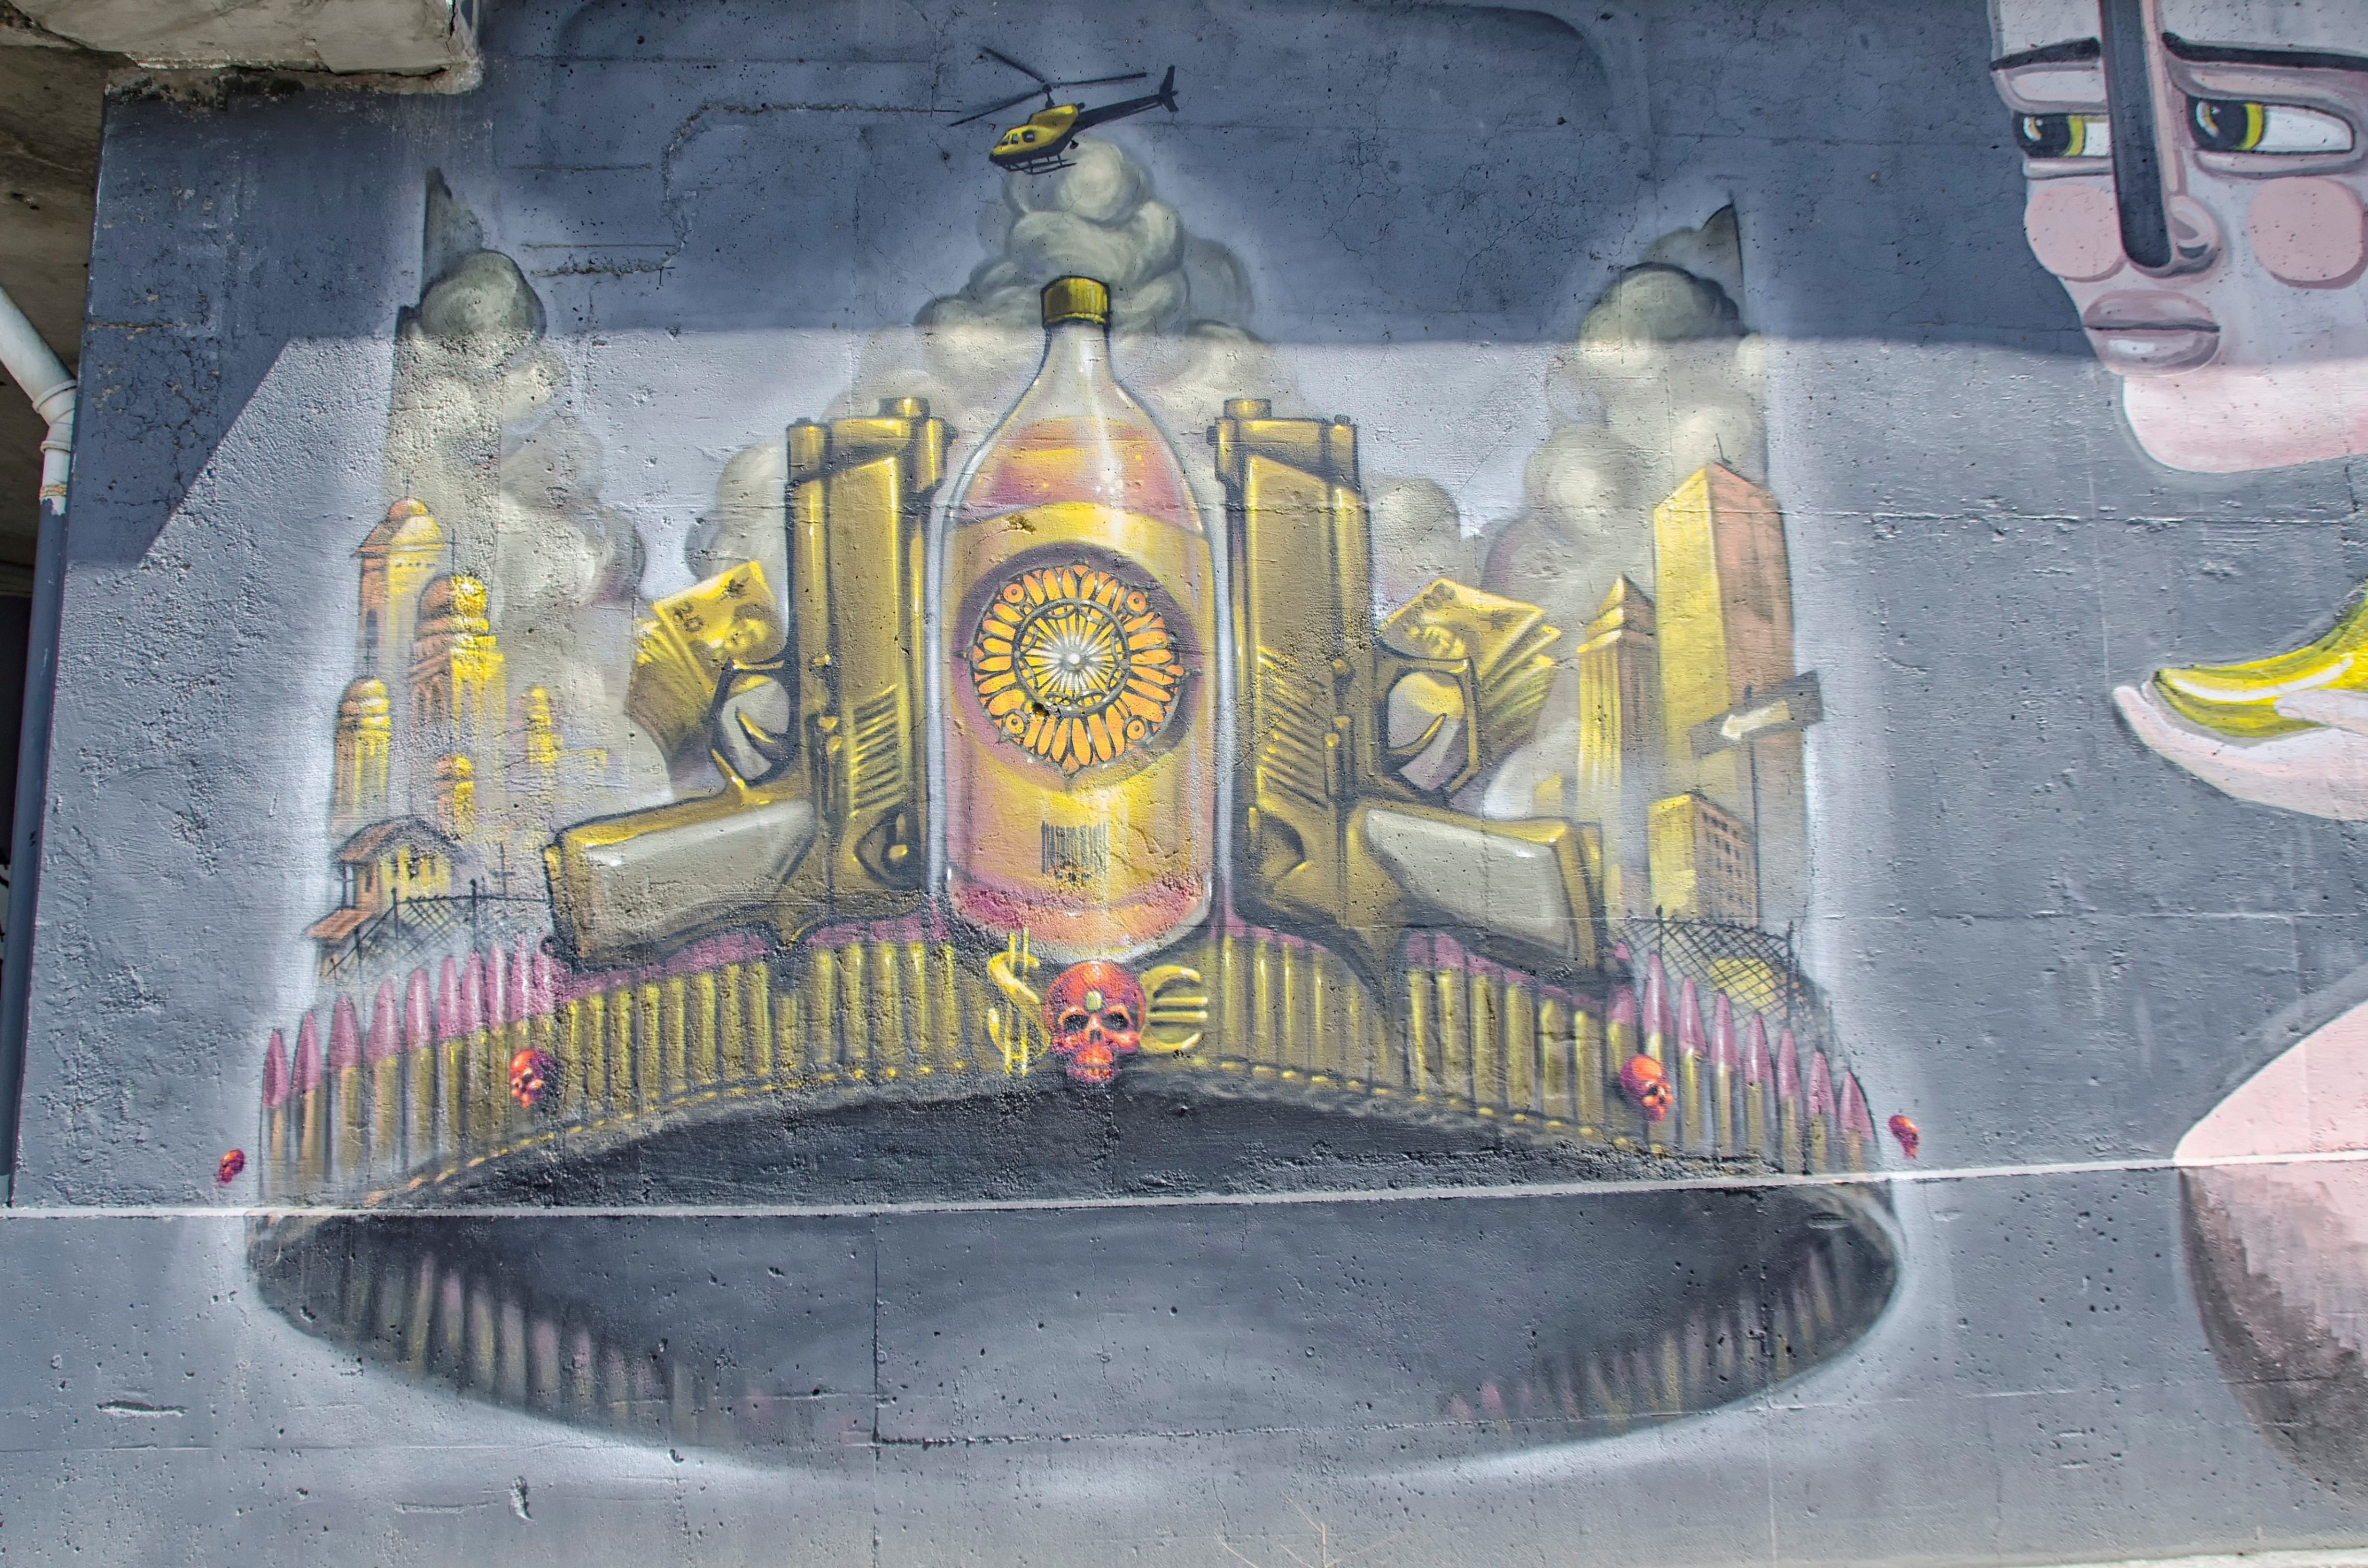
statue, graffiti, painting, art, canada, mural, quebec, sherbrooke